127th (Parachute) Field Ambulance

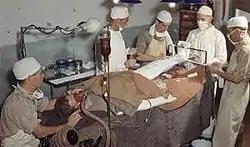
Patient given a blood transfusion at an Advanced Dressing Station.

The advance party from the 4th Parachute Battalion landed on 12 October on Megara airfield from Athens. Adverse weather affected the drop and caused a number of casualties, and prevented the remainder of the brigade landing. Plans were formed for a surgical team to travel by glider the next day to support the 4th Battalion's medical officer on the airfield. By 14 October the weather had improved and the majority of the brigade less the glider force, was able to parachute onto the airfield. High winds caused a number of casualties; from the 1,900 men taking part three were killed and ninety-seven wounded. The 127 PFA detachment with the 6th (Royal Welch) Parachute Battalion set up a dressing station to treat the wounded. The 4th and 6th Battalions set out for Athens taking their 127 PFA detachments with them, leaving only the commanding-officer and twenty-five men at the dressing station.